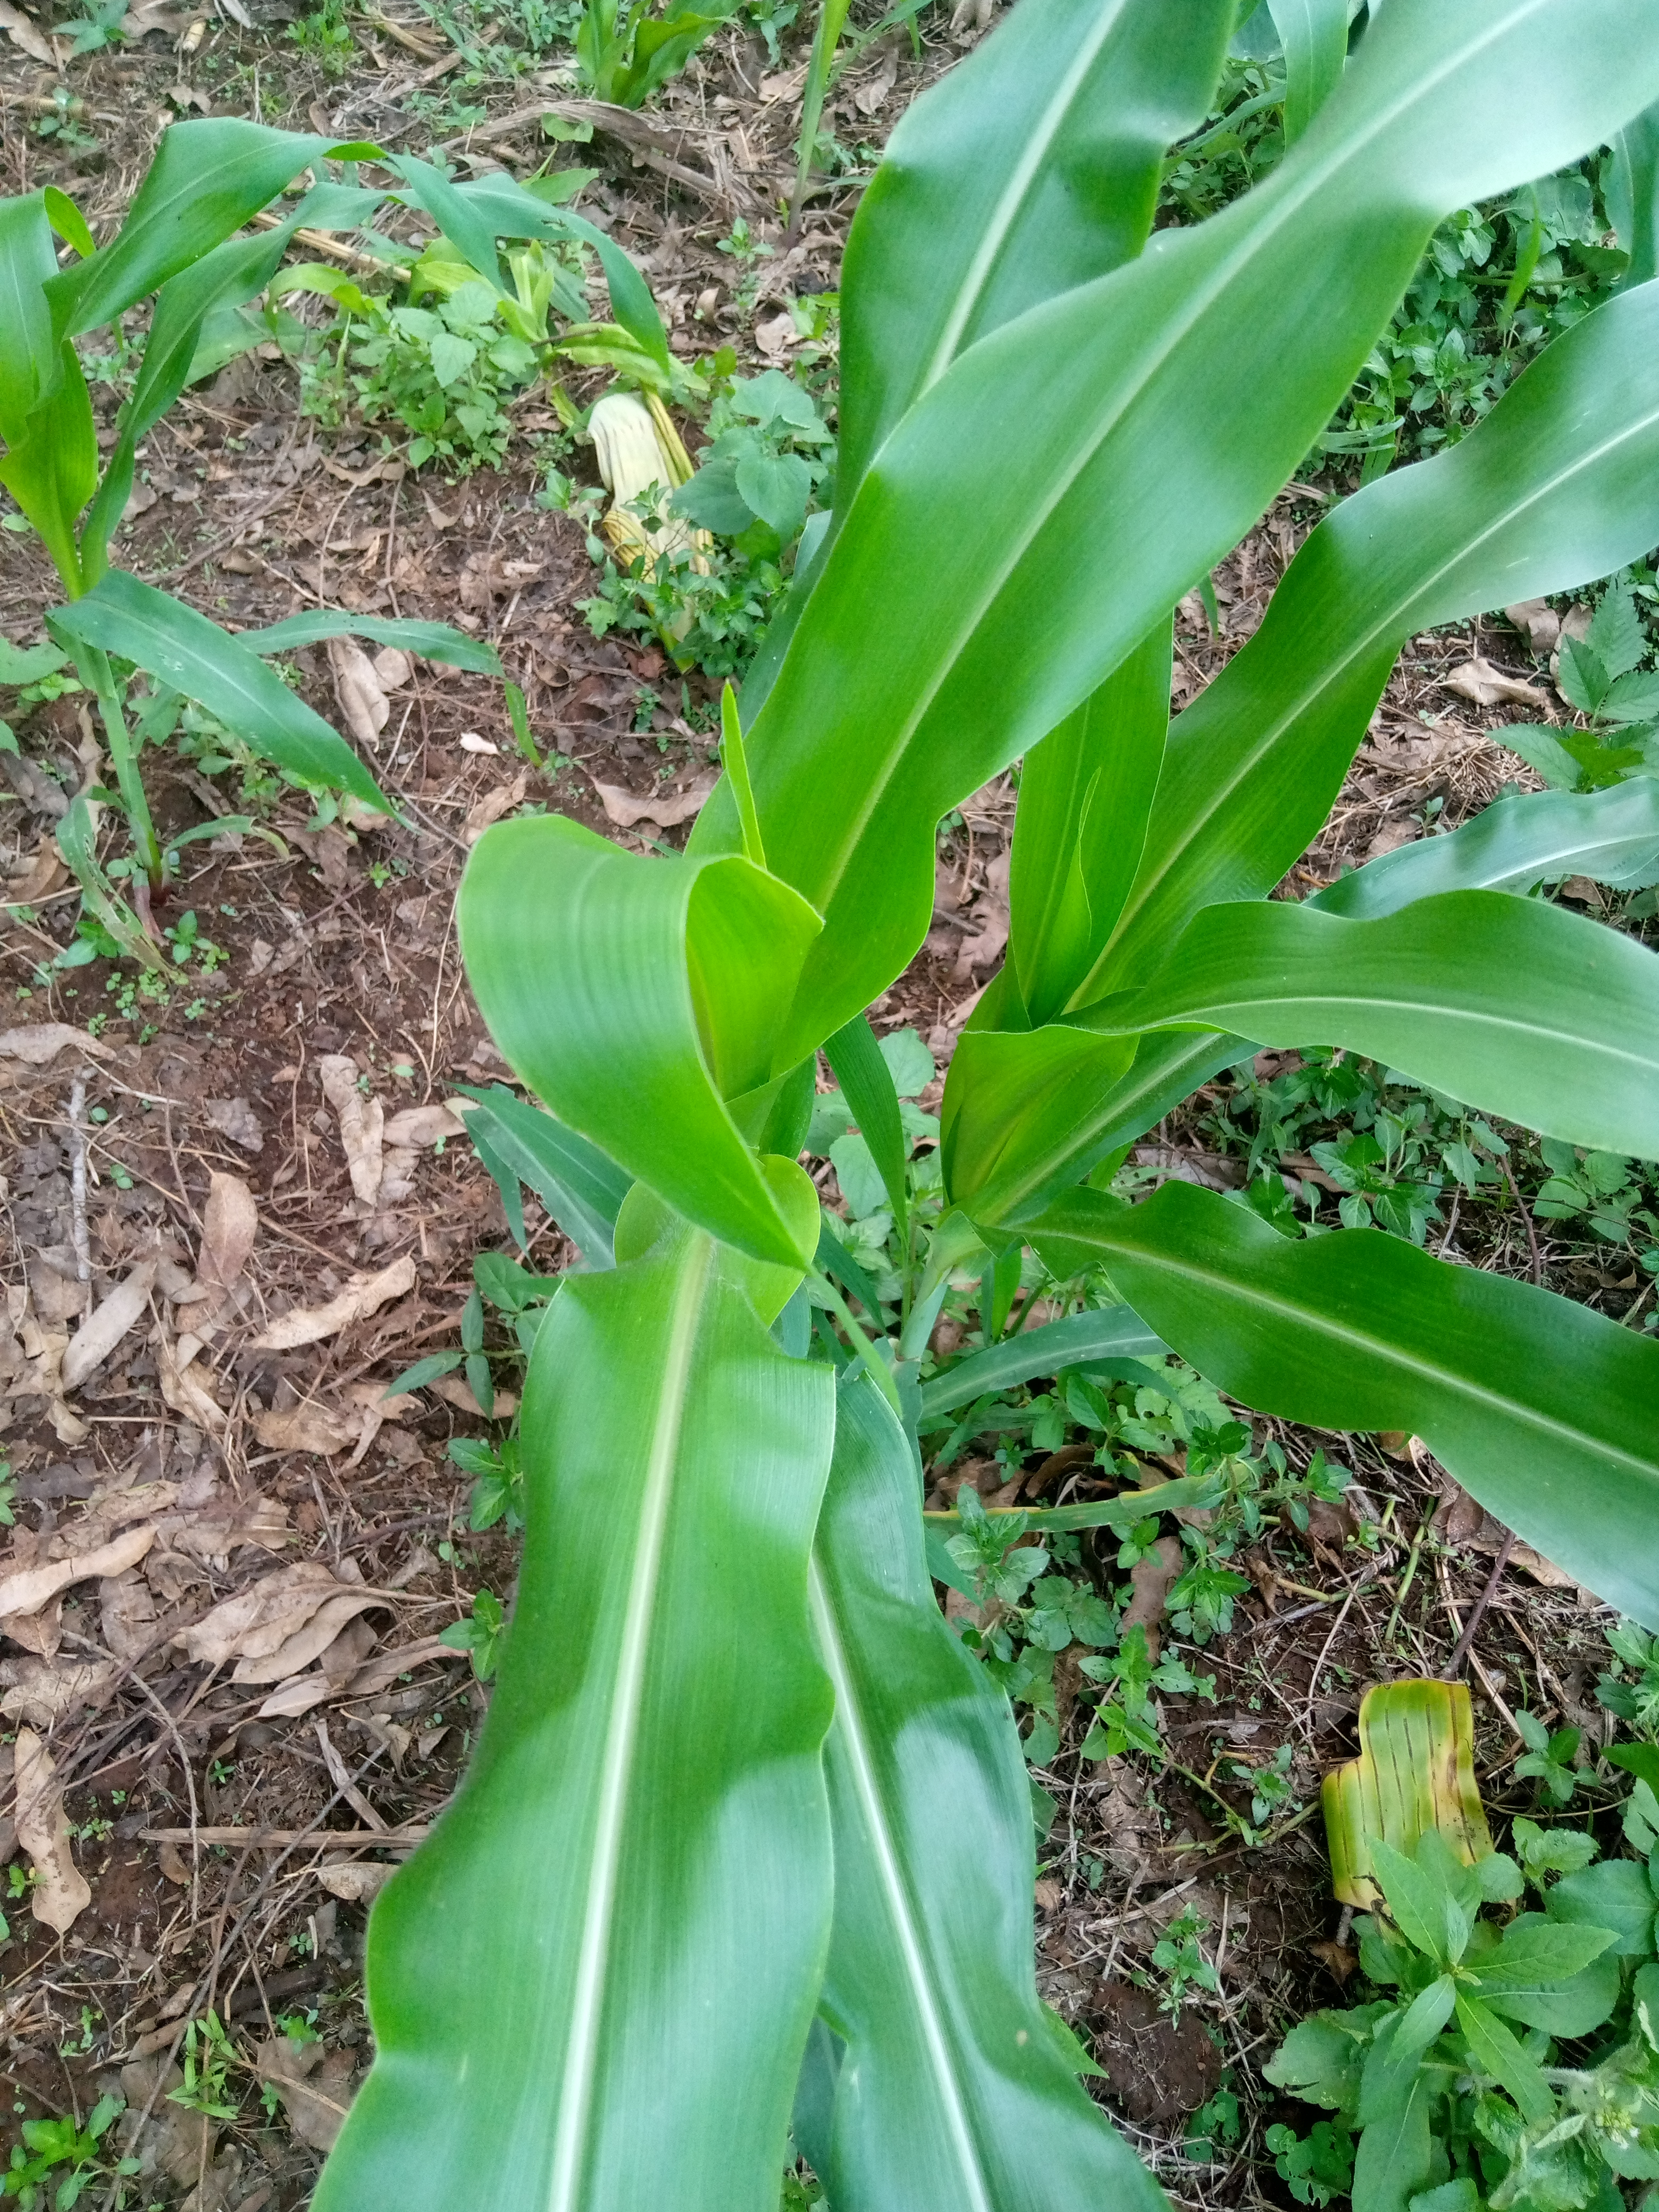
Label: healthy